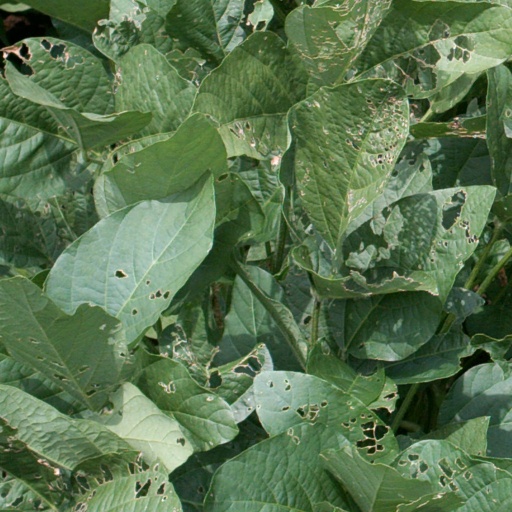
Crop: soybean